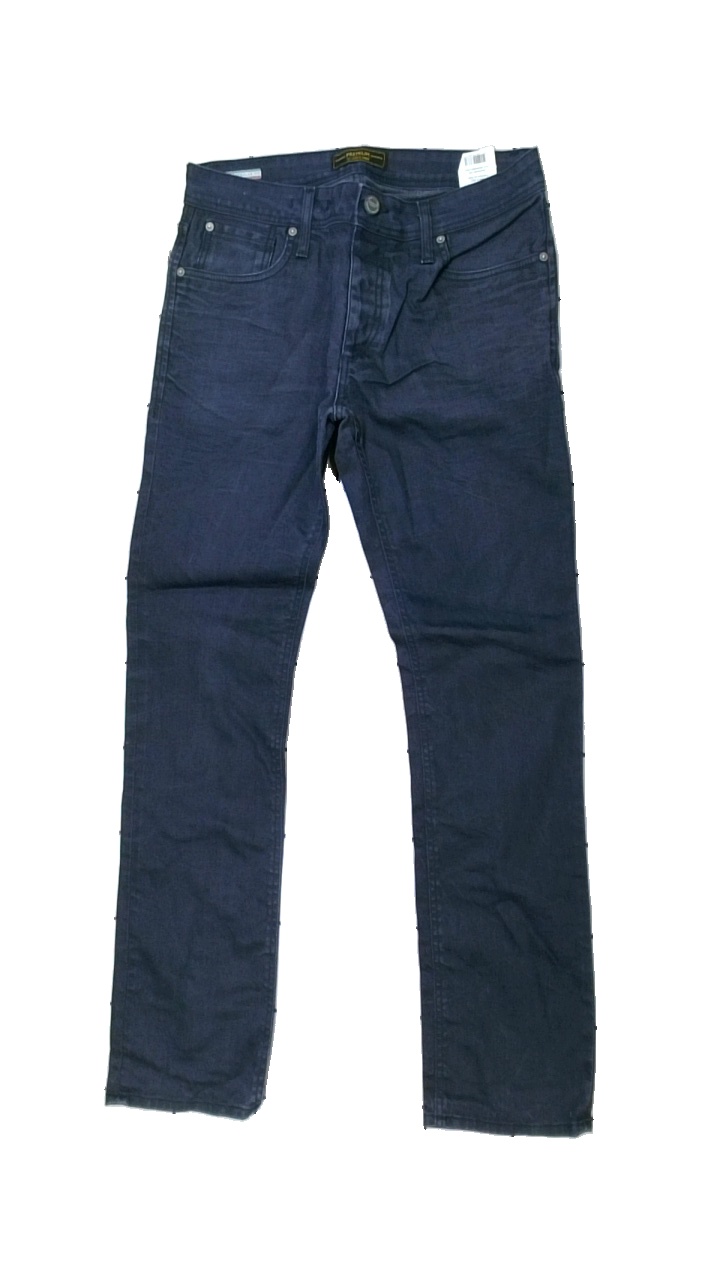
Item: Jeans (Men)
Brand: Jack And Jones
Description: blå jeans
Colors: Blue
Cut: Regular
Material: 100% cotton
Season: All
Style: Denim
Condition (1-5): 5
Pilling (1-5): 5
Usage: Reuse
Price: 50-100